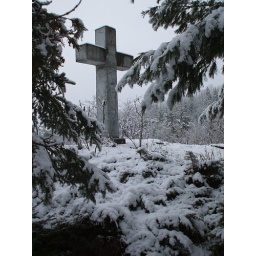
This cross stands on a mountain in my parents backyard facing the lake 60 feet below.